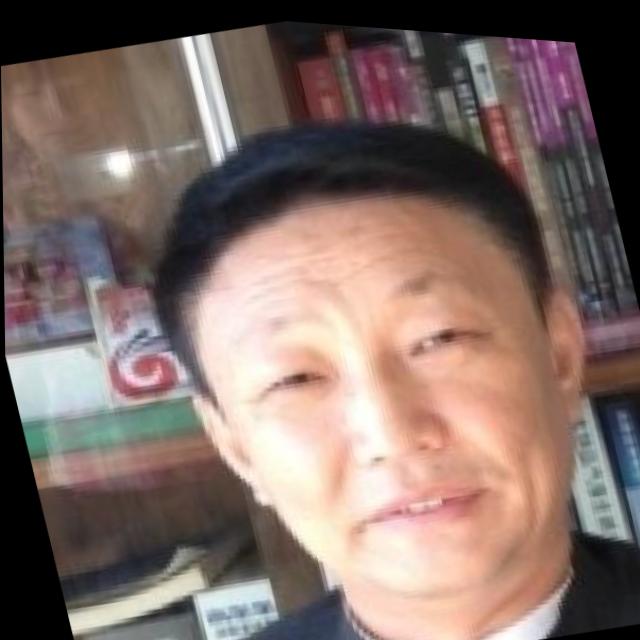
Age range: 45-64